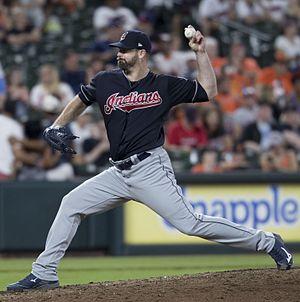
Boone Logan est un lanceur de relève gaucher des Indians de Cleveland de la Ligue majeure de baseball.